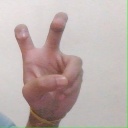
अक्षर: ई